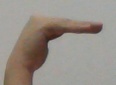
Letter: haa